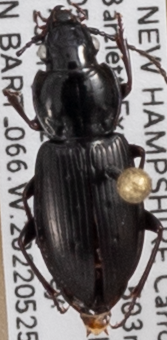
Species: Pterostichus pensylvanicus
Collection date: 2022-05-25
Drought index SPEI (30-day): -0.8
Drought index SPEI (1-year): -0.54
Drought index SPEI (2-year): -1.45